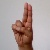
The image shows a hand gesture representing the letter 'U' in Indian Sign Language.